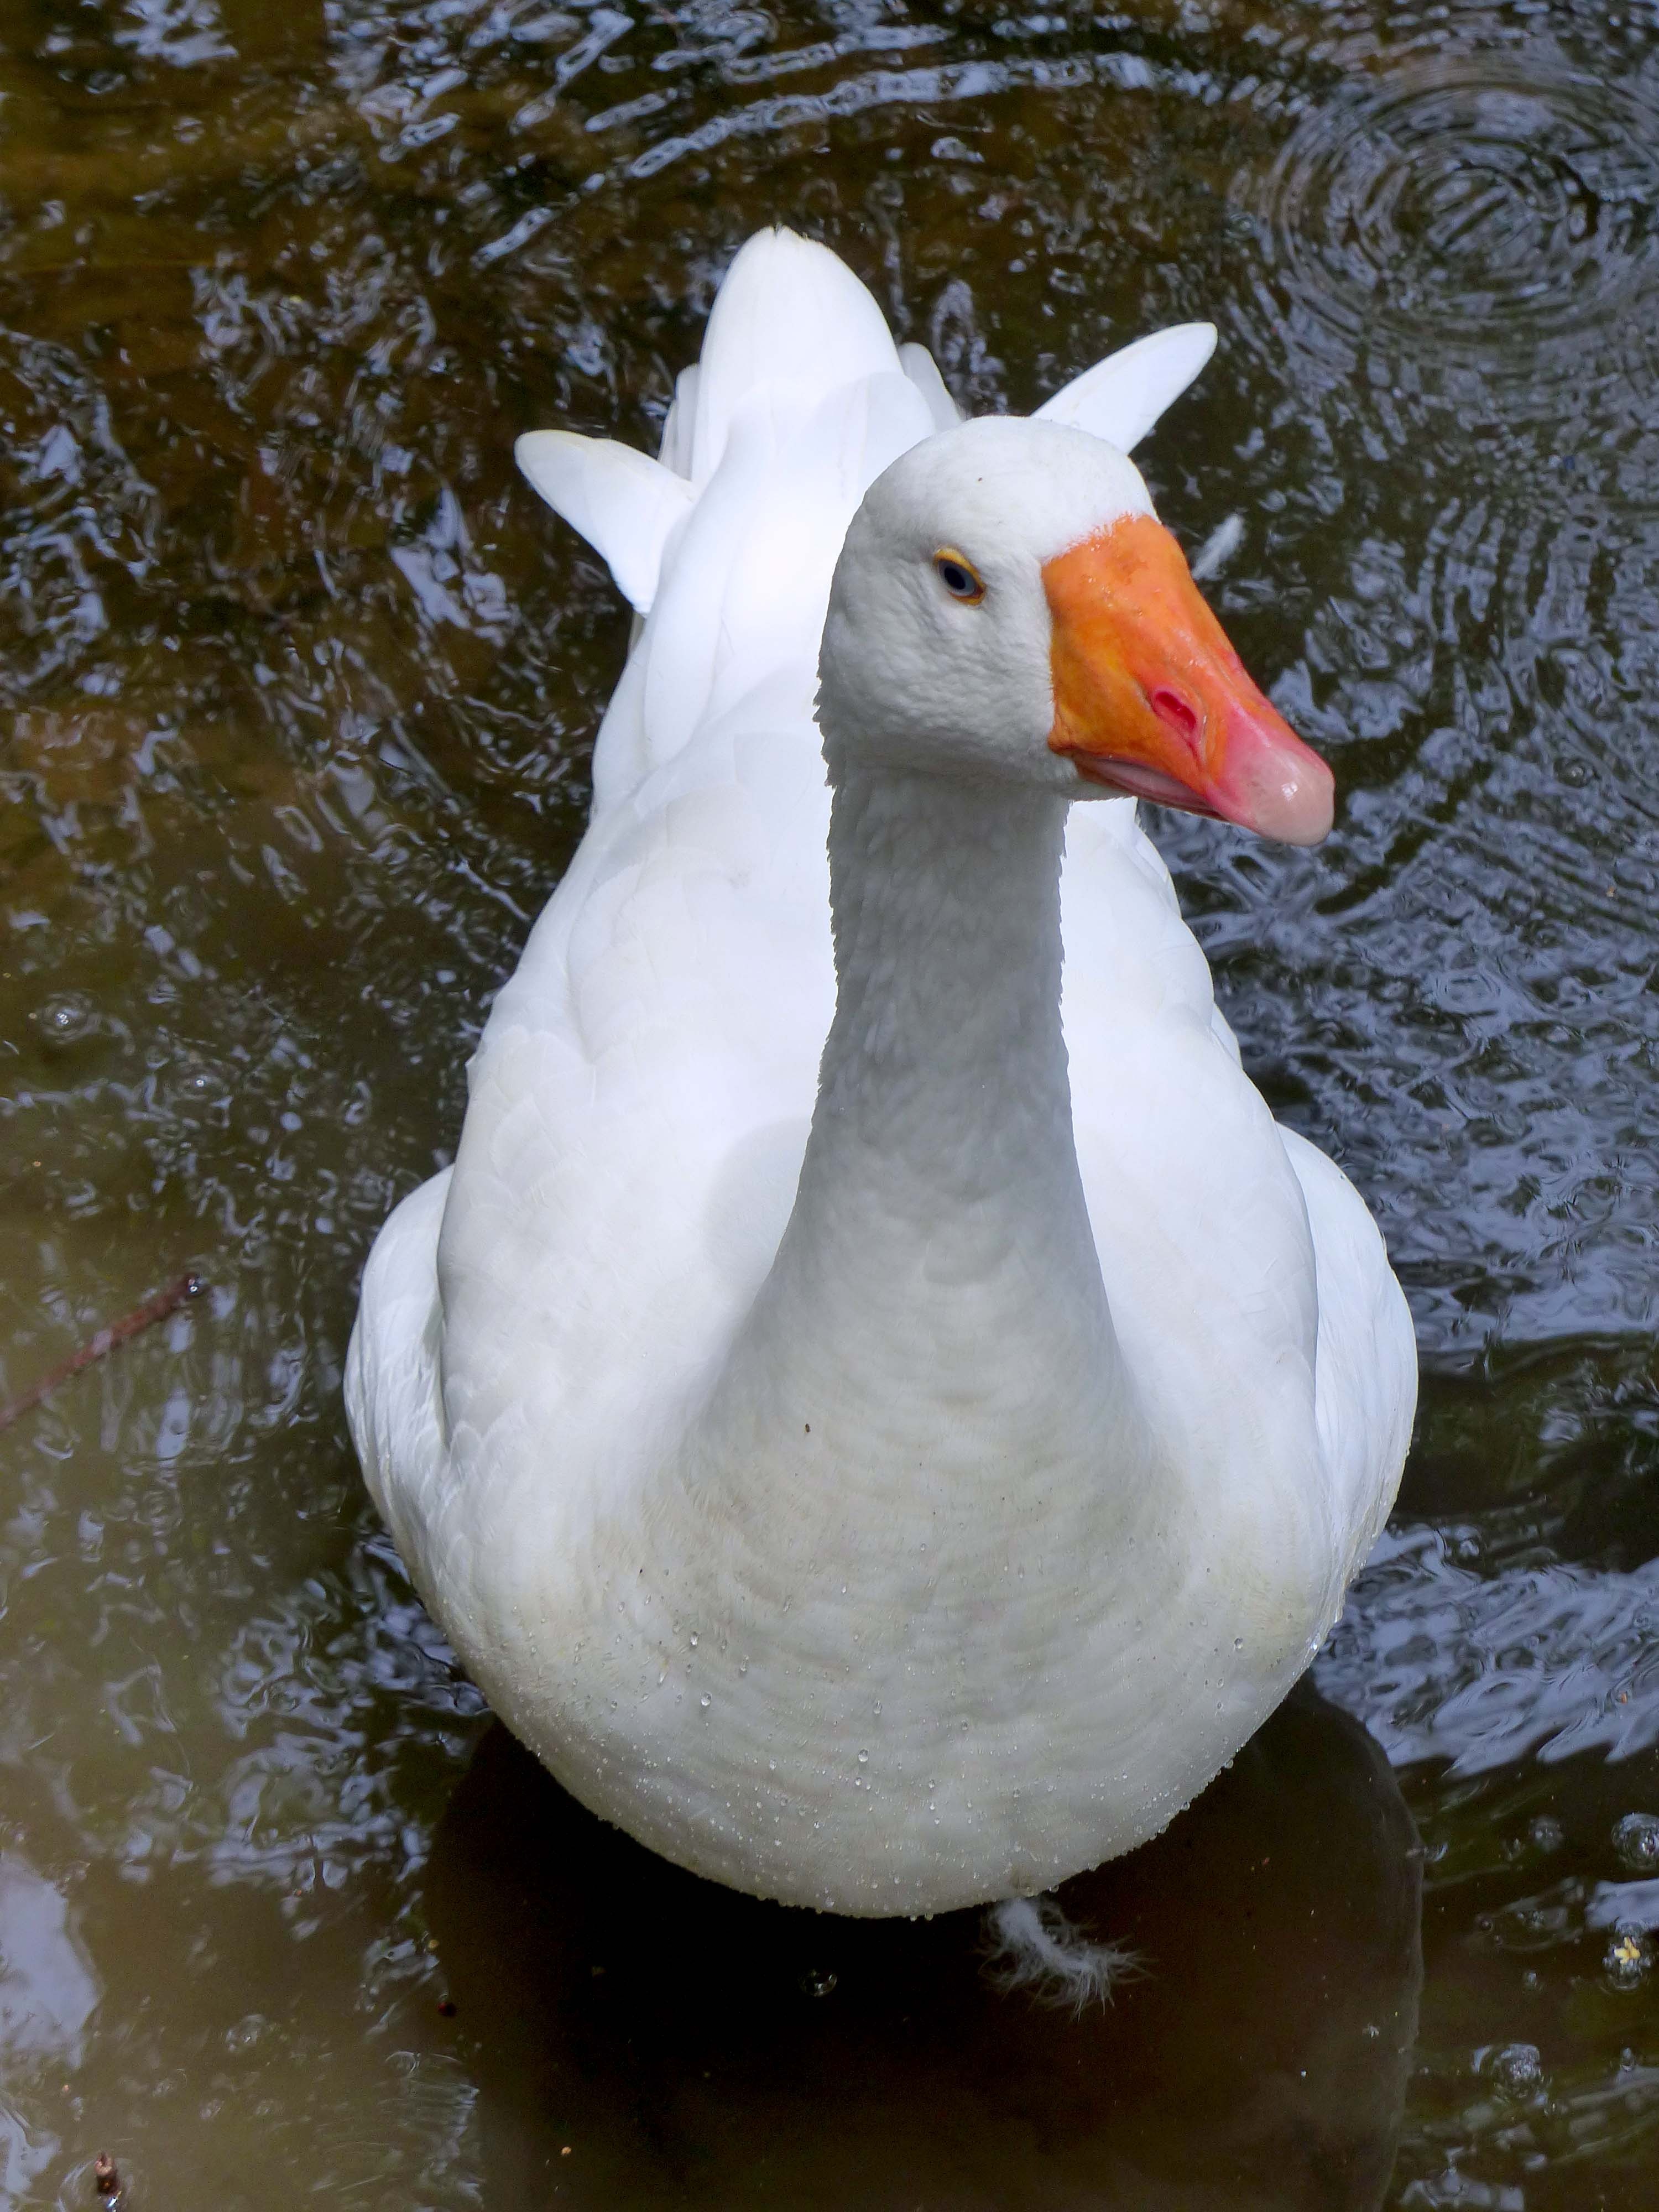
bird, wing, white, lake, river, wildlife, beak, fauna, swan, duck, goose, vertebrate, waterfowl, water bird, ducks geese and swans